SS Shalom

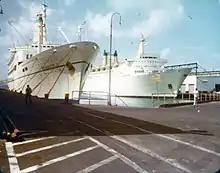
Costa Federico C & Home Lines SS Doric

Under her new owners "Doric" was renamed "Royal Odyssey". Before entering service for Royal Cruise Line, she received a four-month refit at the Greek shipyards of Perama and Neorion, where her funnel was rebuilt, her topmost deck expanded and a bulbous bow added below the waterline. "Royal Odyssey" entered service for Royal Cruise Line on 25 May 1982, and was used for cruises all around the world, including occasional cruises around the Pacific from Australia.